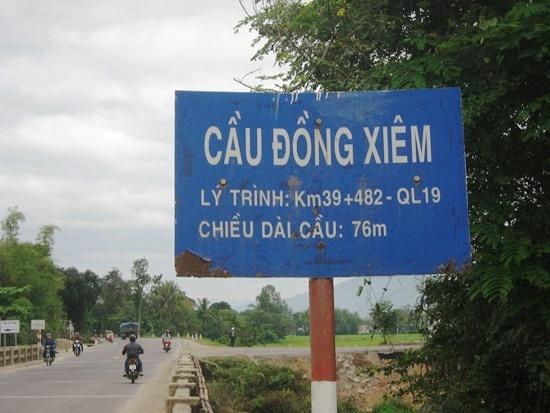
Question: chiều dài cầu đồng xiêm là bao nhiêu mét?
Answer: chiều dài cầu đồng xiêm là 76 mét